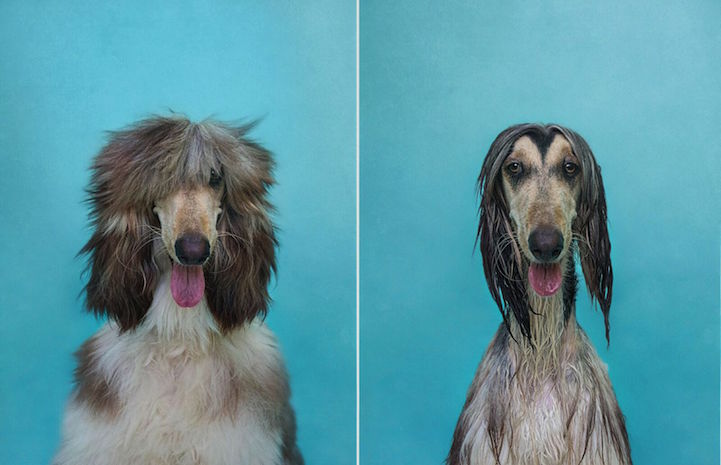
Adjective: drier
Antonym: wetter